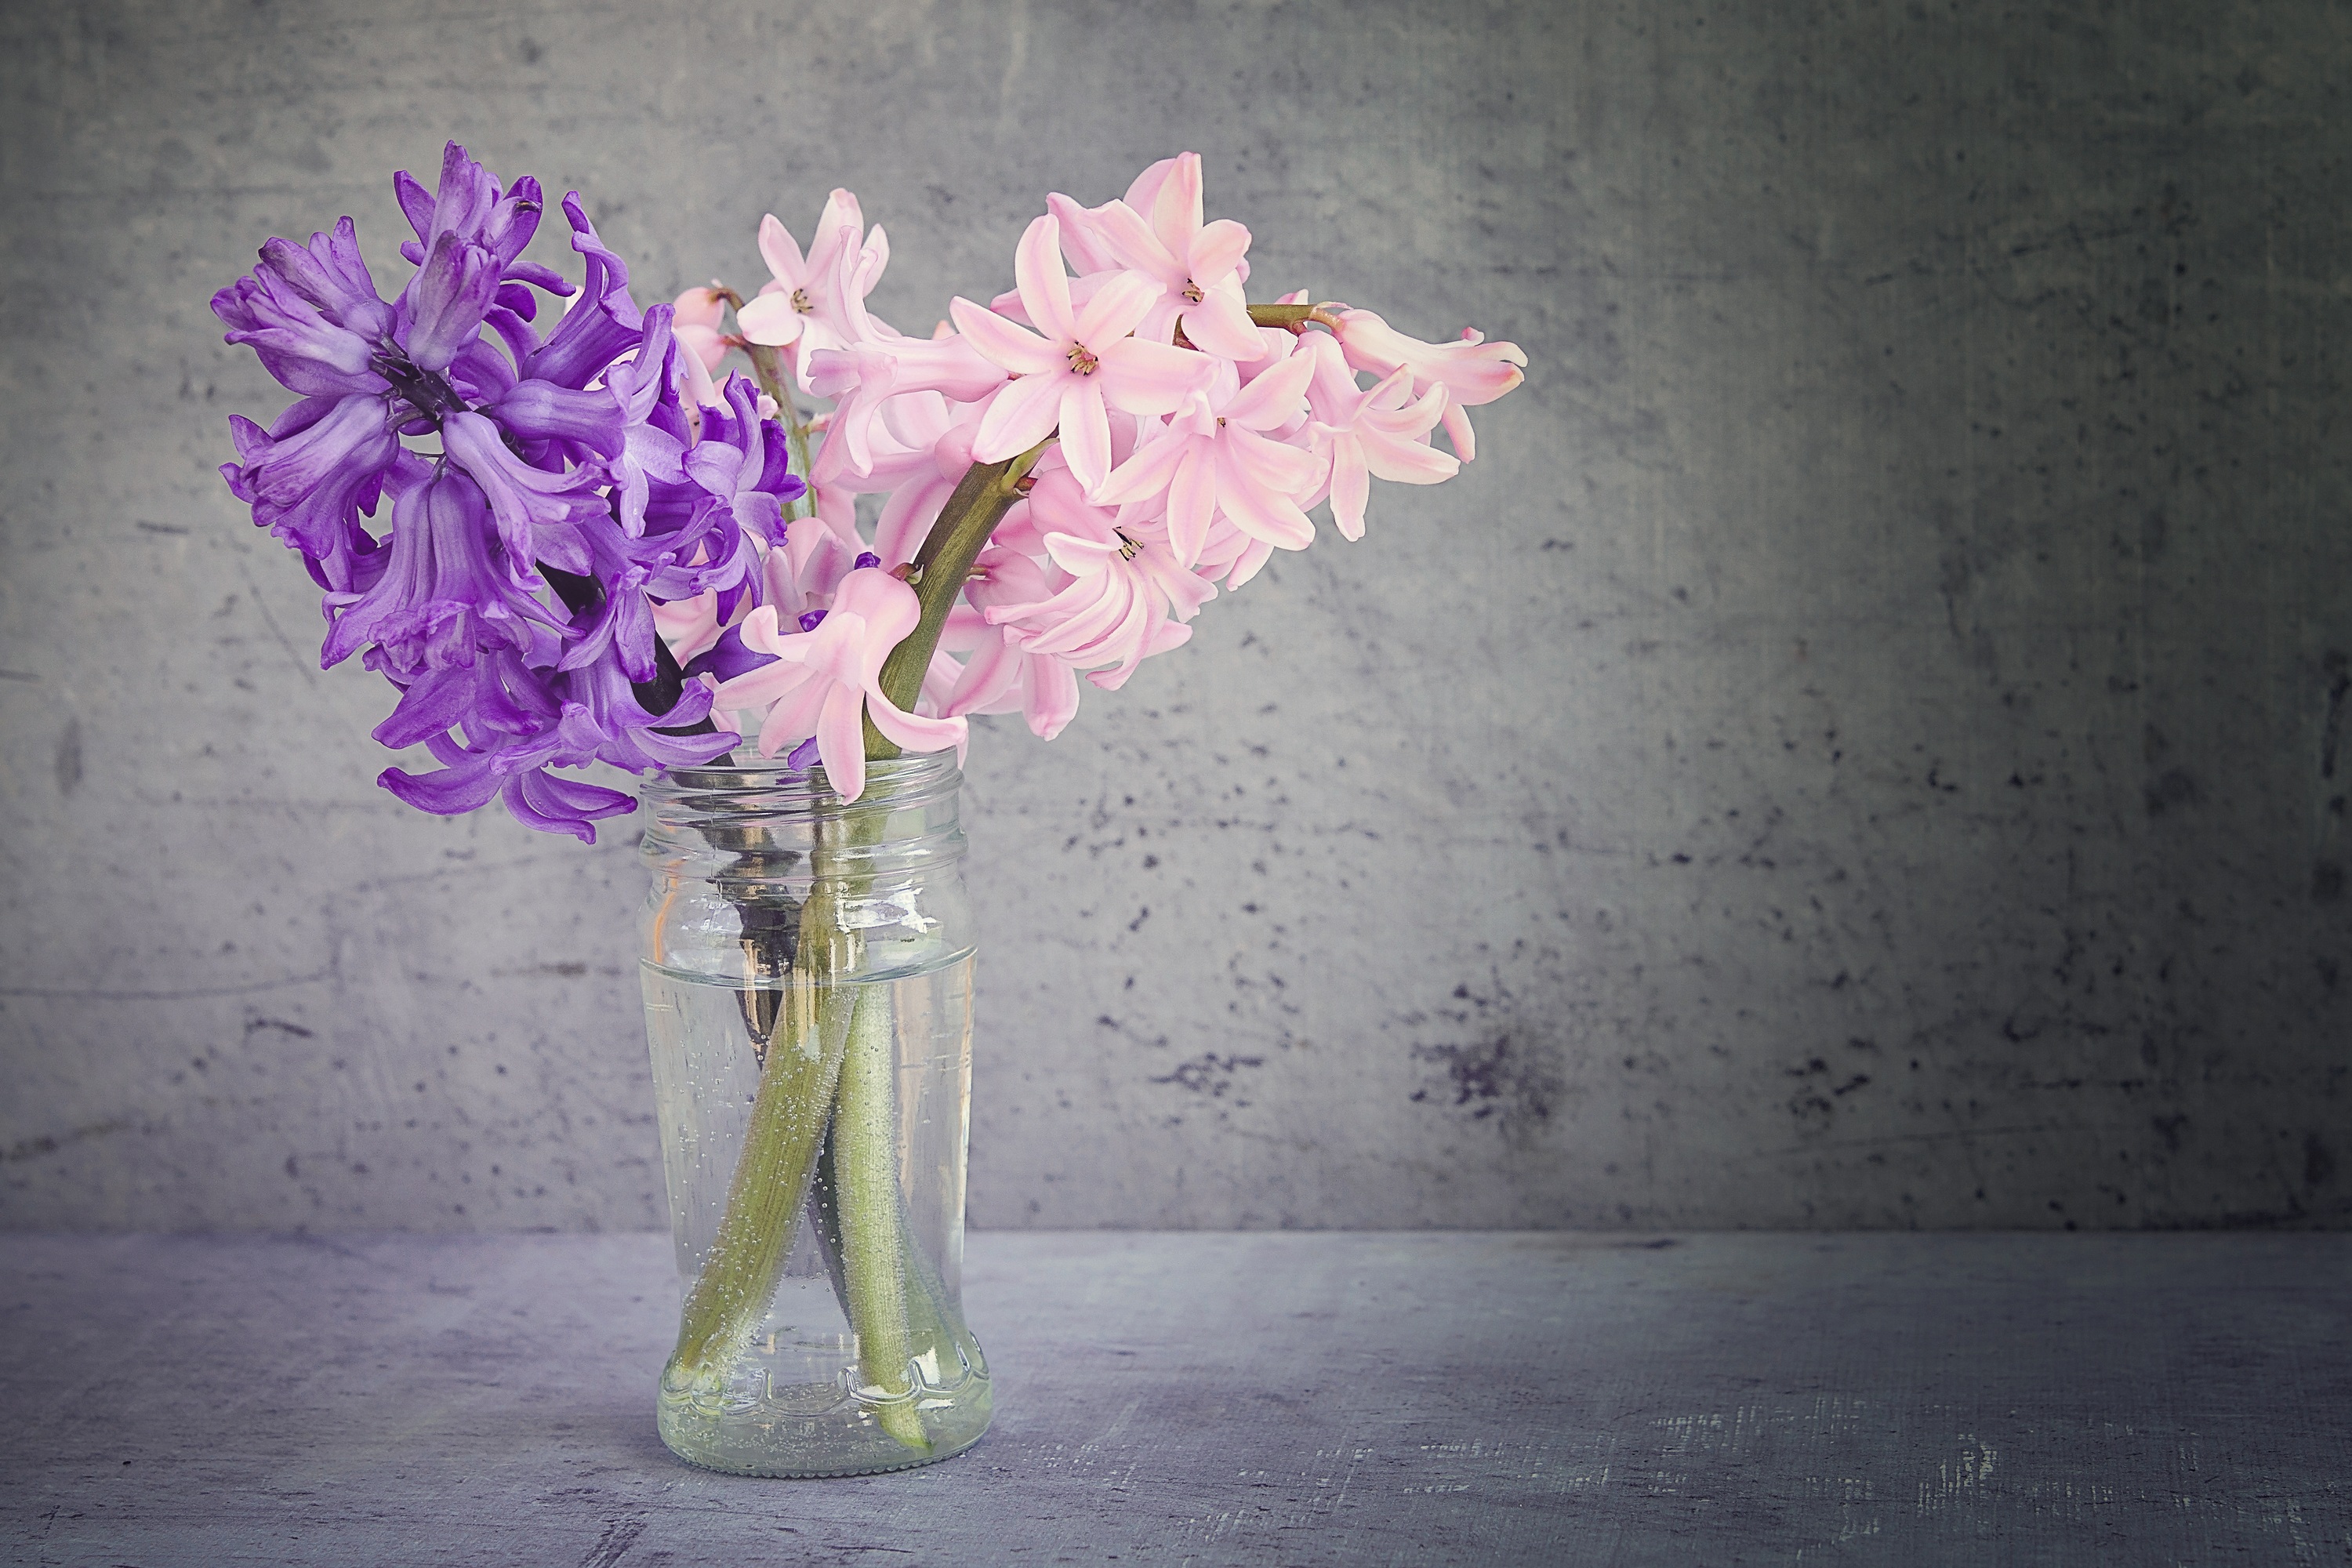
blossom, plant, white, flower, purple, glass, vase, spring, pink, close, flora, still life, flowers, art, floristry, hyacinth, spring flowers, flowering plant, schnittblume, flower bouquet, fragrant flowers, floral design, land plant, flower arranging